Godthåbsvej

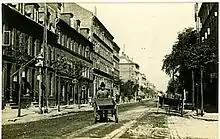
Godthåbsvej in 1899

Further out, west of Nordre Fasanvej, the only buildings along the street were a couple of factories and some allotments, which continued well into the 20th century.